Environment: real
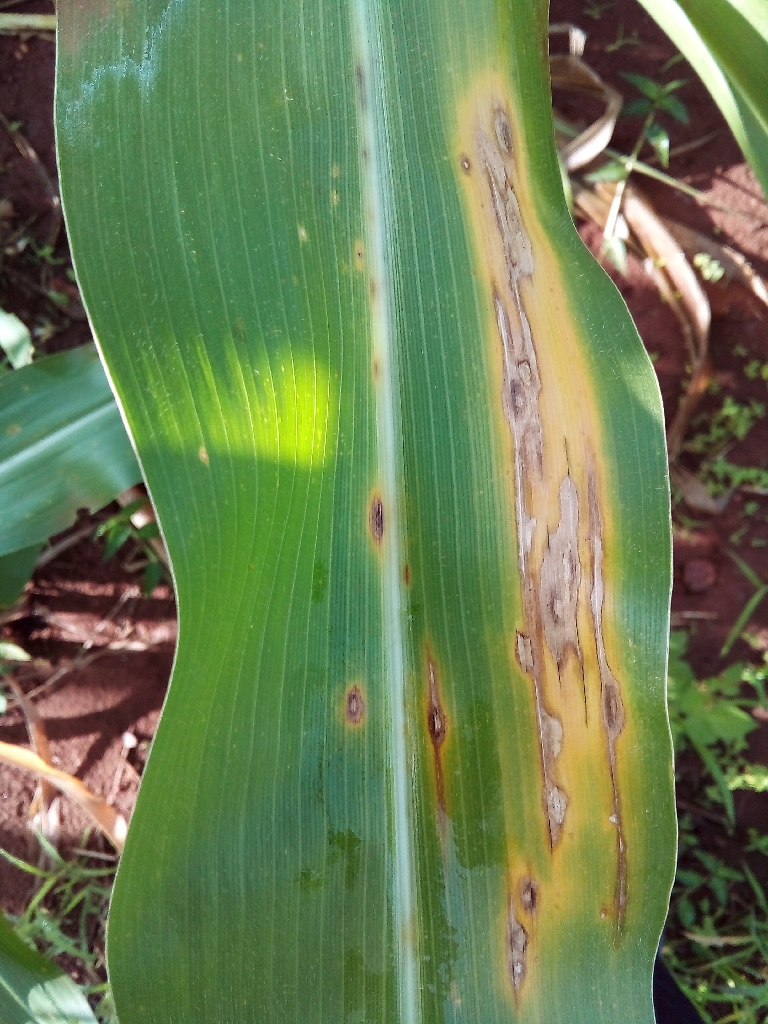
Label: northern_corn_leaf_blight